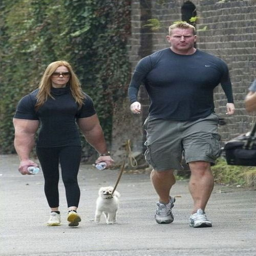
just going out for a walk